Raúl García (footballer, born 1986)

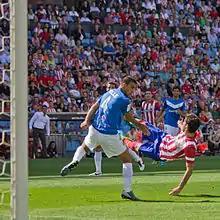
García (right) in action against Almería in September 2013

On 27 August 2010, García featured the entire match in the UEFA Super Cup against Inter Milan, giving away a penalty kick in the last minute for a foul on Goran Pandev; the shot was however saved by David de Gea, and the "Colchoneros" won it 2–0. Again, he played significantly less minutes than Tiago, but still managed to collect 29 league appearances as Atlético finally qualified for the Europa League, and netted his only goal of the season in a 2–1 home loss to eventual champions Barcelona, heading in from a corner kick.